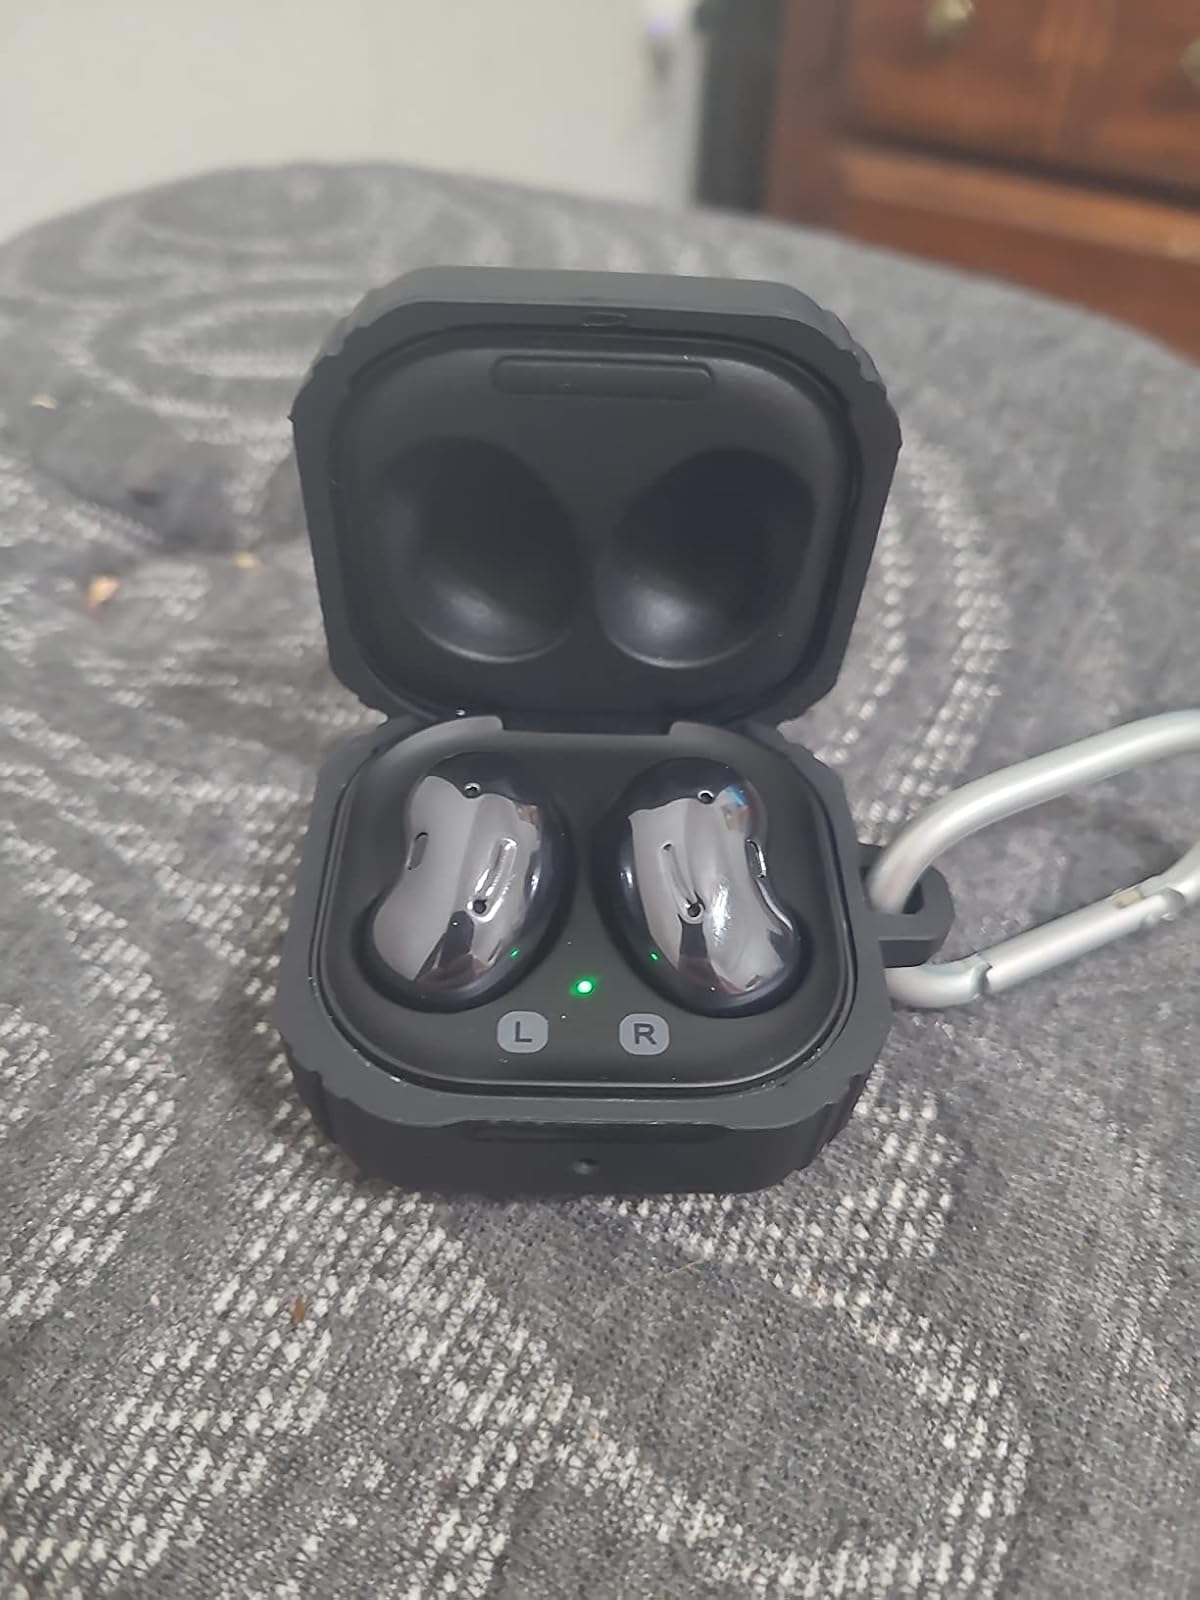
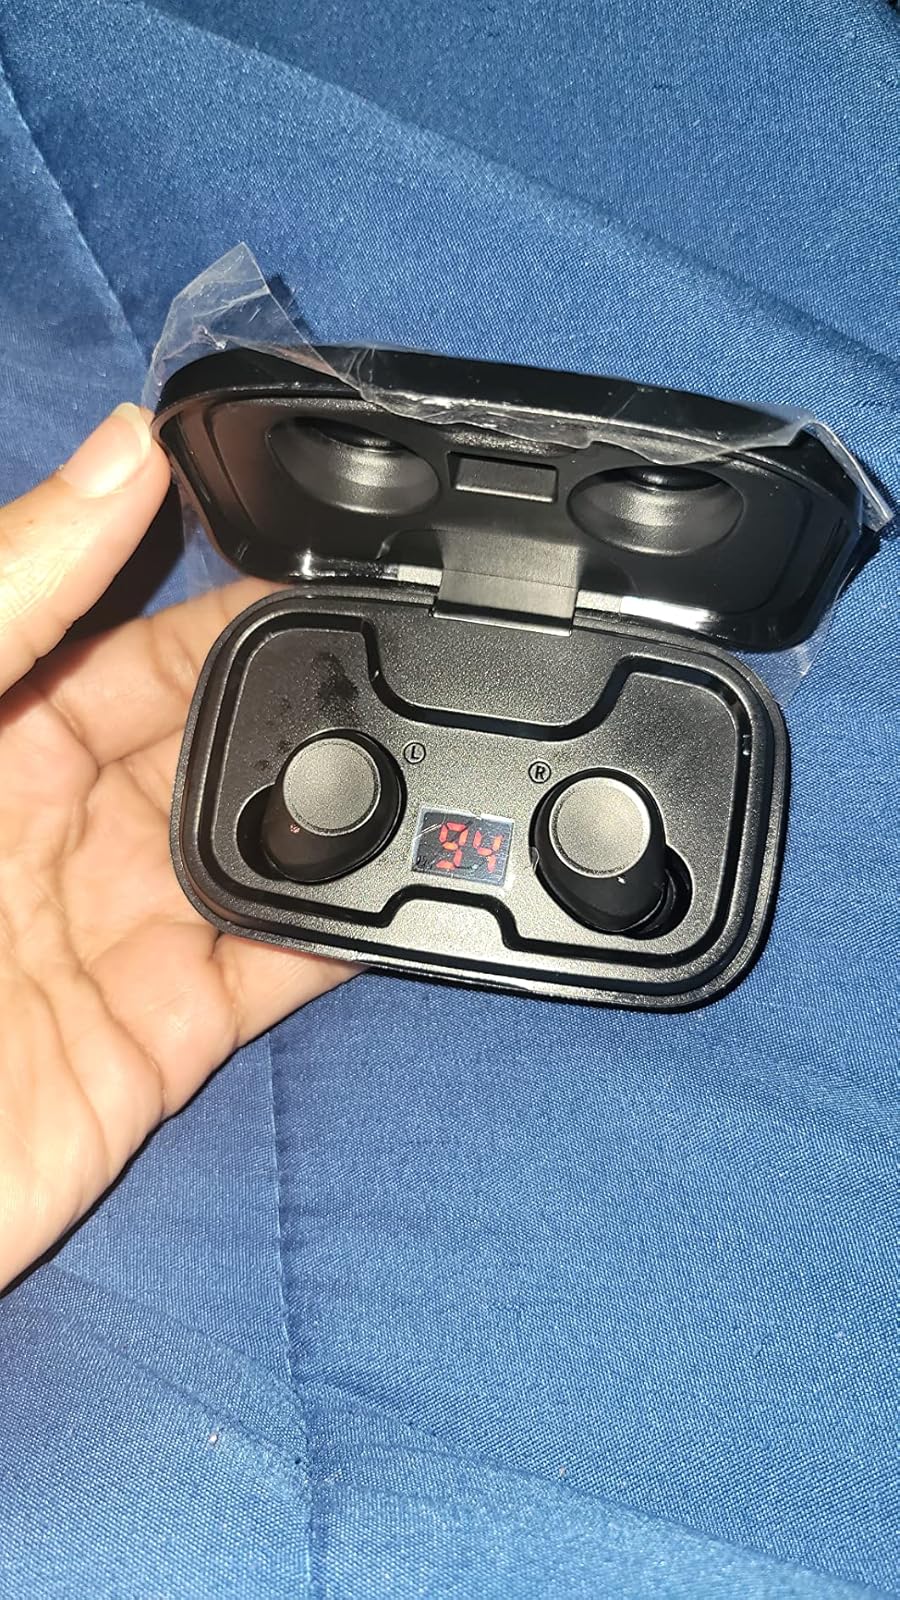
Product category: earbuds
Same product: no